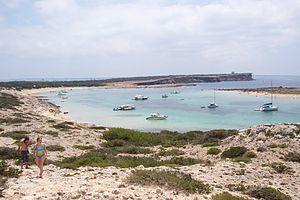
Cet article présente la liste des espaces naturels protégés des îles Baléares selon la loi 5/2005 pour la conservation des espaces naturels.